Pateshwar

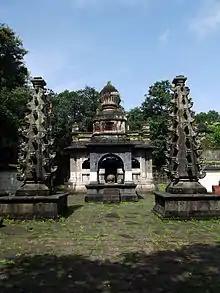
Pateshwar temple

Pateshwar is a village in Satara district of Maharashtra, known for rock-cut caves with shrines of Shiva.